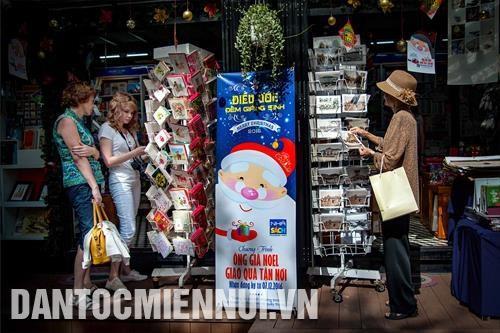
có nhiều tấm bưu thiếp xuất hiện ở trên nhưng kệ hang